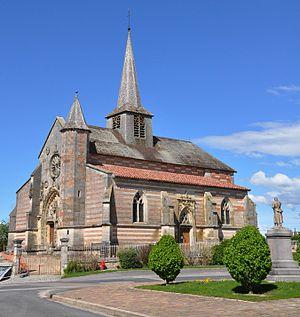
Faces sud et ouest de l'église Notre Dame à Villers-en-Argonne (15ème siècle, canton Sainte-Menehould, département de la Marne, région Champagne-Ardenne, France).
Villers-en-Argonne est une commune française, située dans le département de la Marne en région Grand Est. Villers-en-Argonne est le seul village dans cette commune.
Cet article recense les monuments historiques de la Marne, en France.